Porcupine caribou

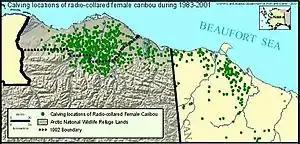
Caribou calving grounds, 1983–2001

Most Porcupine caribou calves are born in the first week of June and they are at their most vulnerable from their primary predators on the calving ground—golden eagles, grizzly bears and wolves—during the first three weeks when they are dependent on milk from their mothers. About one quarter of them die during this period. Their annual land migration between their winter range in the boreal forests of Alaska and Yukon over the mountains to the coastal plain and their calving grounds on the Beaufort Sea coastal plain, is the longest of any land mammal on earth.